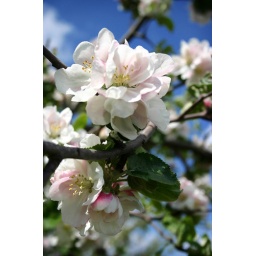
apple tree in bloom